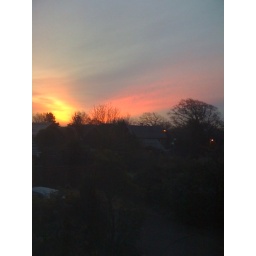
Red sky at night sheperds delight, red sky in the morning sailors warning....